Battle of Berlin

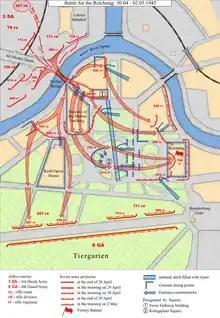
Battle for the Reichstag

The command of the German V Corps, trapped with the IX Army north of Forst, passed from the IV Panzer Army to the IX Army. The corps was still holding on to the Berlin-Cottbus highway front line. Field Marshal Ferdinand Schörner's Army Group Centre launched a counter-offensive aimed at breaking through to Berlin from the south and entering (the Battle of Bautzen) in the 1st Ukrainian Front region, engaging the 2nd Polish Army and elements of the Red Army's 52nd Army and 5th Guards Army. When the old southern flank of the IV Panzer Army had some local successes counter-attacking north against the 1st Ukrainian Front, Hitler unrealistically ordered the IX Army to hold Cottbus and set up a front facing west. Next, they were to attack the Soviet columns advancing north to form a pincer that would meet the IV Panzer Army coming from the south and envelop the 1st Ukrainian Front before destroying it. They were to anticipate a southward attack by the III Panzer Army and be ready to be the southern arm of a pincer attack that would envelop 1st Belorussian Front, which would be destroyed by SS-General Felix Steiner's Army Detachment advancing from north of Berlin. Later in the day, when Steiner explained that he did not have the divisions to achieve this, Heinrici made it clear to Hitler's staff that unless the IX Army retreated immediately, it would be enveloped by the Soviets. He stressed that it was already too late for it to move north-west to Berlin and would have to retreat west. Heinrici went on to say that if Hitler did not allow it to move west, he would ask to be relieved of his command.